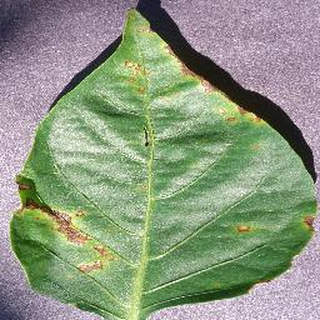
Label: bell_pepper_bacterial_spot